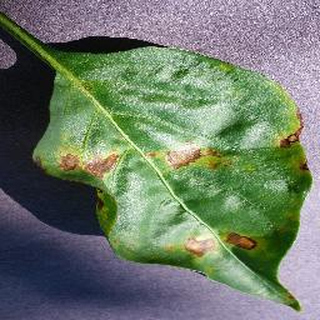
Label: bell_pepper_bacterial_spot